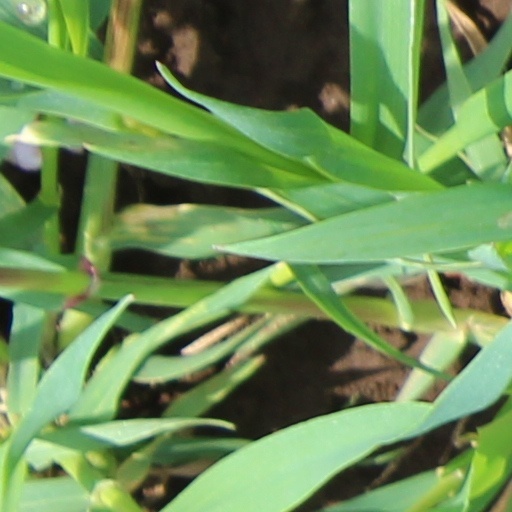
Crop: wheat